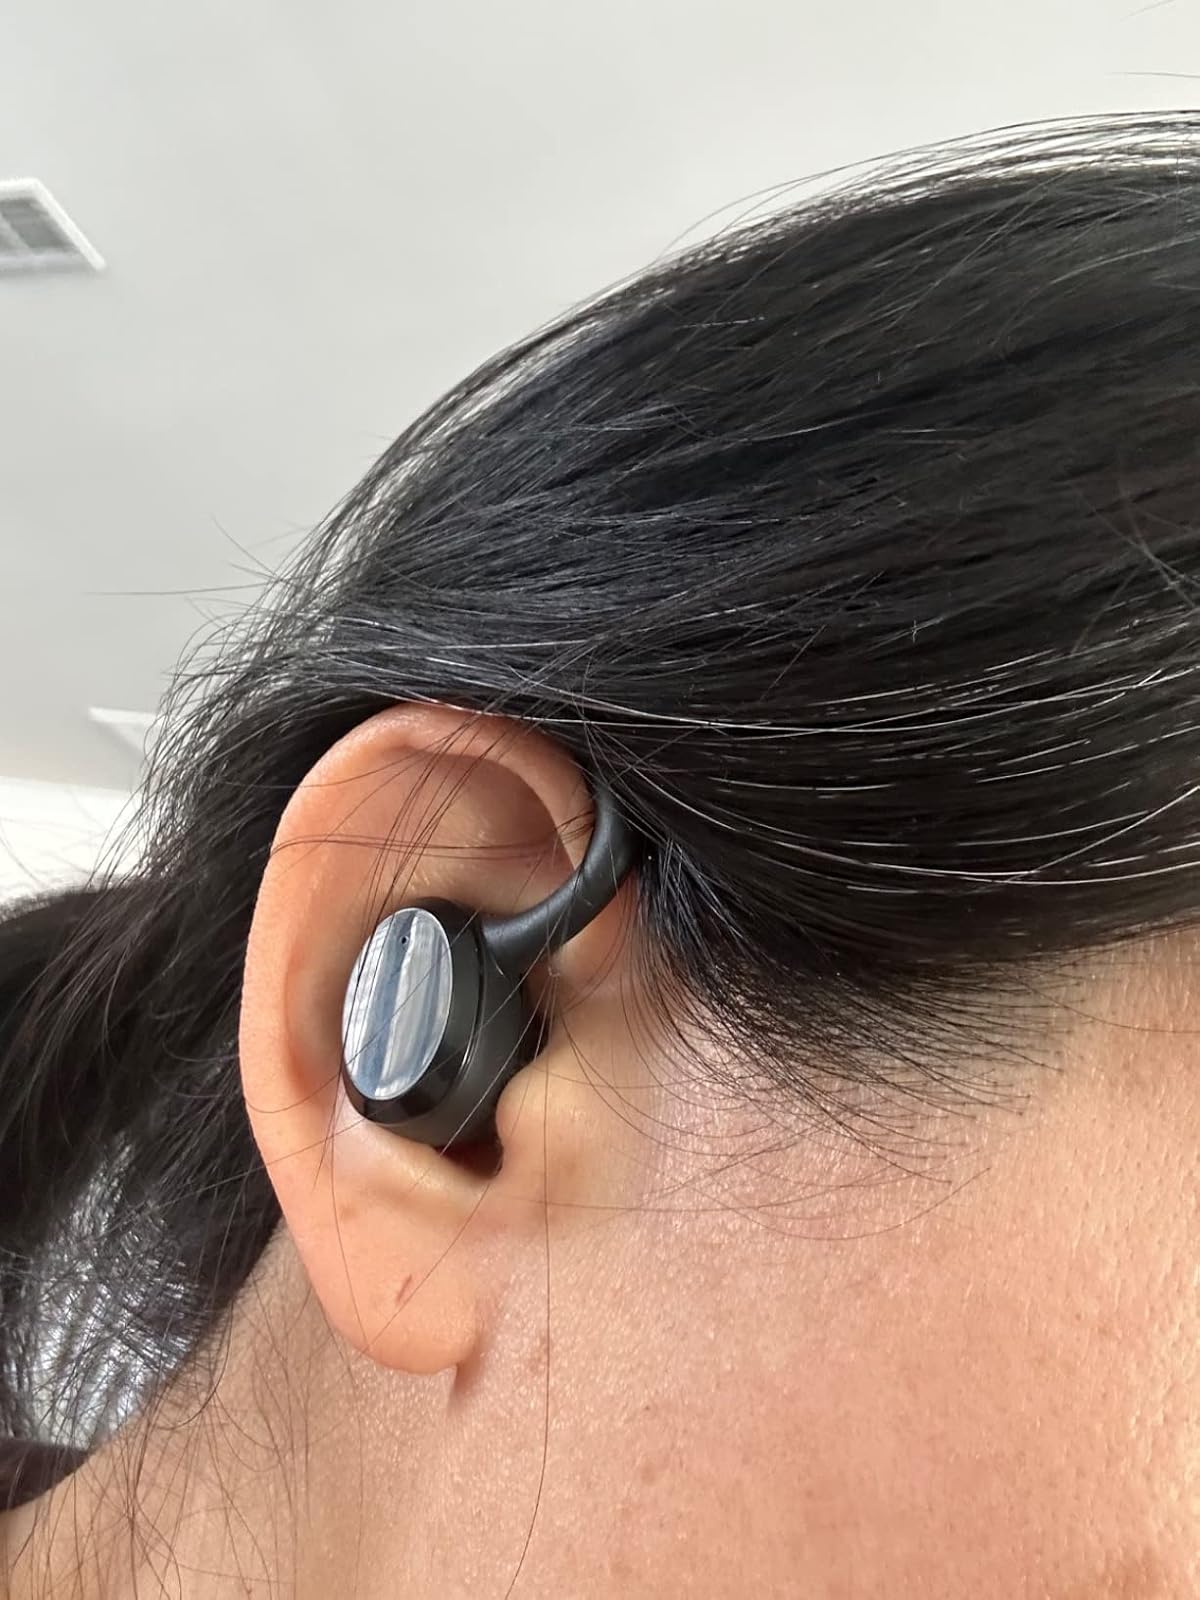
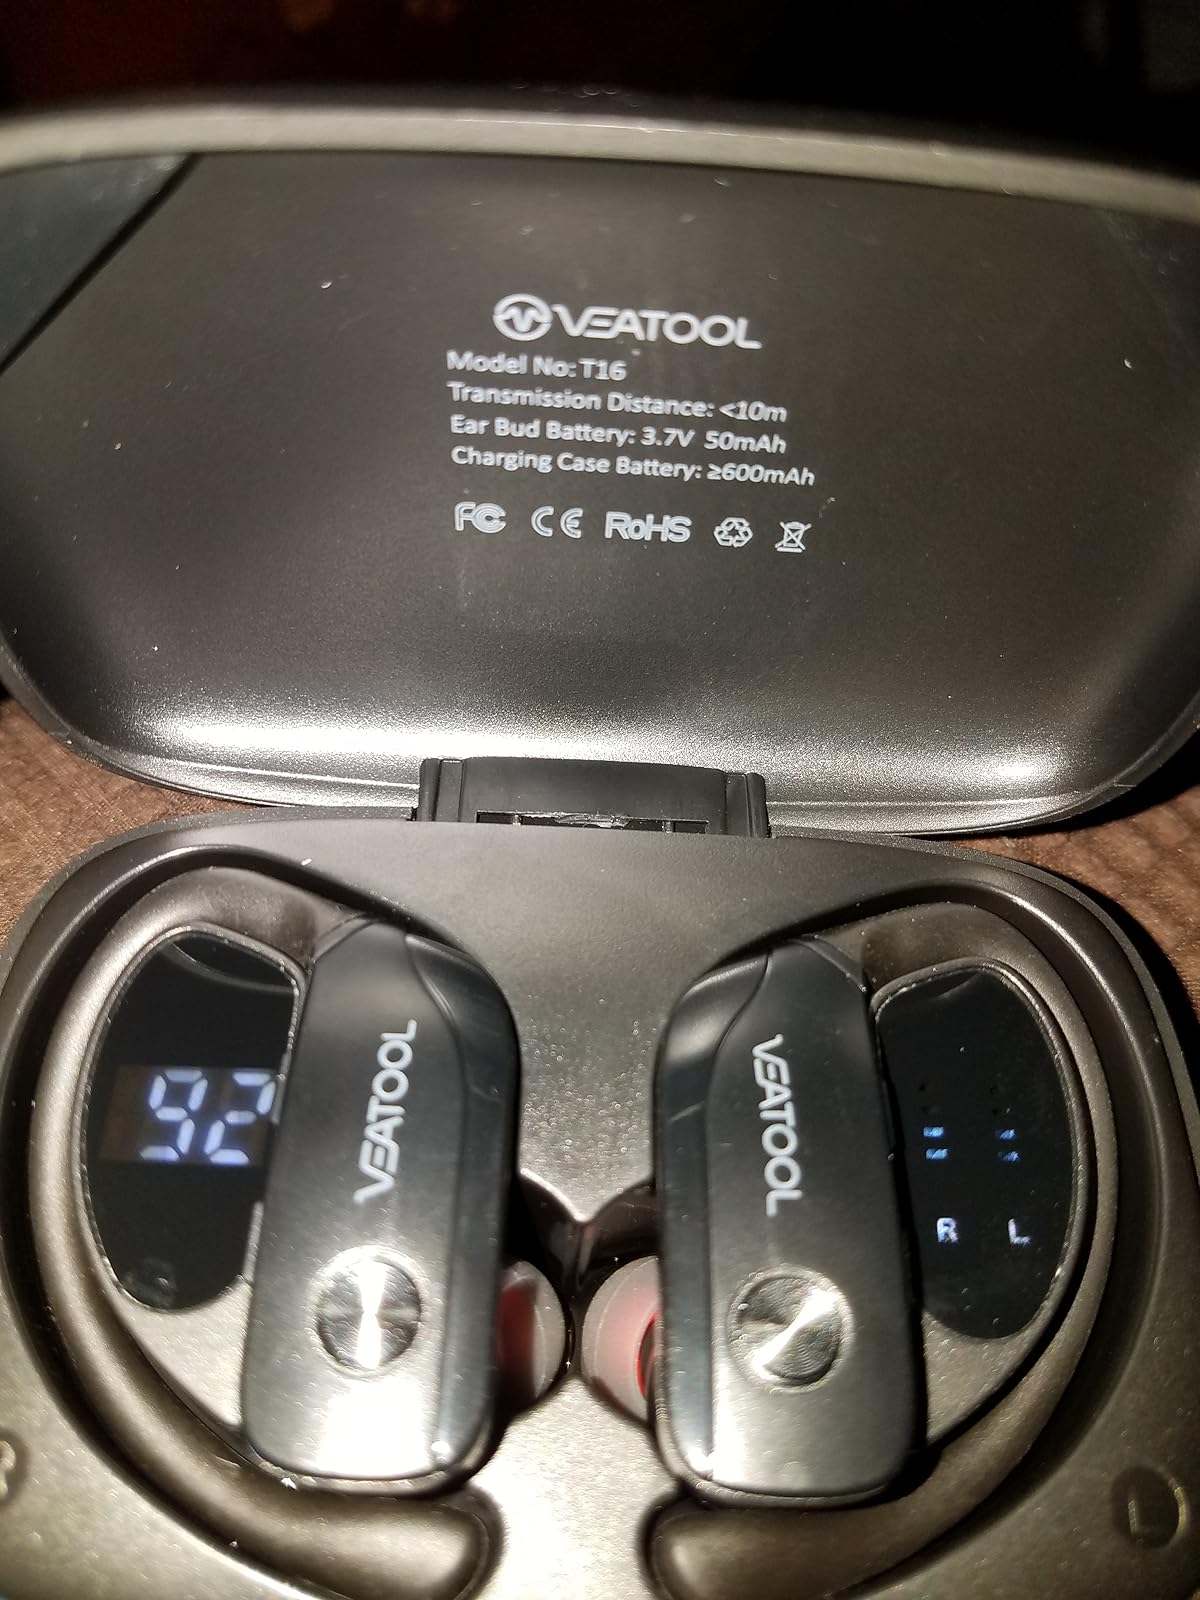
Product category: earbuds
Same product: no